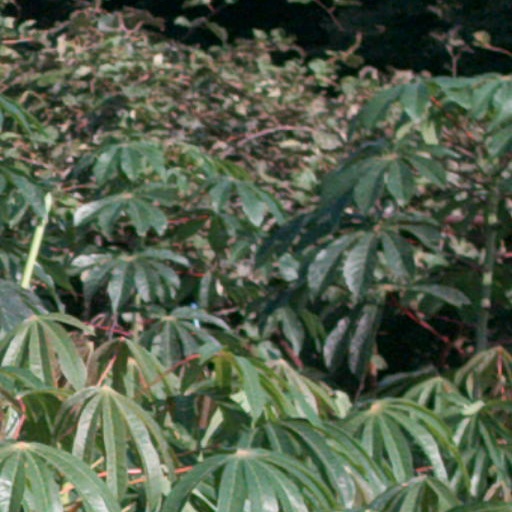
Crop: cassava